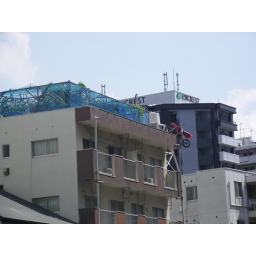
there's a motorcycle about to fall off the roof of a building in this picture